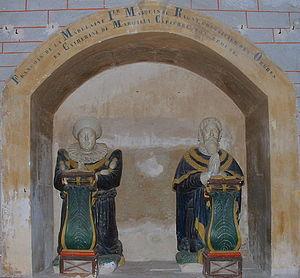
François de la Magdelaine, marquis de Ragny statues dans l'église de Savigny-en-Terre-Plaine (Yonne)
Montréal est une commune française située dans le département de l'Yonne en région Bourgogne-Franche-Comté, dans la région naturelle de l'Avallonnais. Les habitants se nomment les Montréalais et Montréalaises.
François de la Magdelaine, né le 23 août 1543 à Ragny et mort en 1626, marquis de Ragny, bailli d'Auxois, gouverneur du Nivernais, est un capitaine et maréchal de camp français.
L'église Saint-Bénigne est l'église paroissiale de Savigny-en-Terre-Plaine, en France.